Vicia orobus

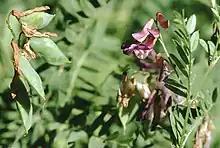
"Vicia cassubica" replaces "V. orobus" in more easterly parts of continental Europe.

"Vicia orobus" has an Atlantic distribution, occurring from northern Spain to Norway, at altitudes of . In Great Britain, "V. orobus" has a westerly distribution, and is extinct in South East England. Much of the global population is found in the British Isles, where it is largely restricted to altitudes of , except in the far north (north of Lochinver), where it can be found down to sea level. Its stronghold is in central and north-western Wales.